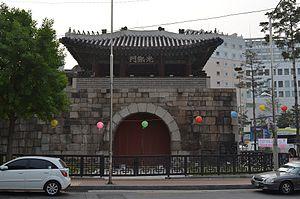
La Muraille de Séoul, ou Hanyang Doseong, est un mur d'enceinte construit par le roi Taejo en 1396 autour de la ville d'Hanyang, aujourd'hui Séoul. La muraille, longue de 18 kilomètres, comporte huit portes : quatre principales qui sont Sukjeongmun, Donuimun, Sungnyemun et Heunginjimun et quatre secondaires. Aujourd'hui, il reste 12 kilomètres de muraille et six des huit portes.